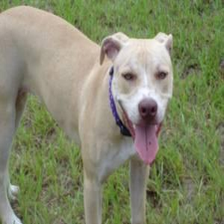
Species: dog
Breed: american pit bull terrier